West Auckland, New Zealand

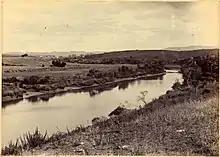
Te Wai-o-Pareira / Henderson Creek in the 1890s, with the township of Henderson's Mill in the distance

The area was settled early in Māori history, by people arriving on Māori migration canoes such as the "Moekākara" and "Tainui". Māori settlement of the Auckland region began at least 800 years ago, in the 13th century or earlier. Some of the first tribal identities that developed for Tāmaki Māori who settled in West Auckland include Tini o Maruiwi, Ngā Oho and Ngā Iwi.